Strathpuffer

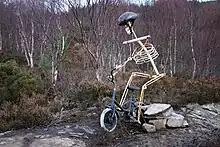
"Bill" the model skeleton marks the ceremonial halfway point.

In 2017 there were 6,583 laps completed by competitors. In 2018 the race attracted over 1,000 participants.